Hispano-French Exposition of 1908

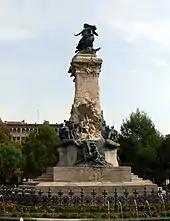
Santiago Querol's "Monumento a los Sitios" reflects Art Nouveau style

The Hispano-French Exposition was an exposition held in Zaragoza from May to December 1908 to commemorate the hundred-year anniversary of the first siege of Zaragoza.